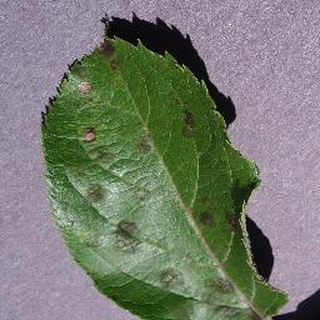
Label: apple_apple_scab